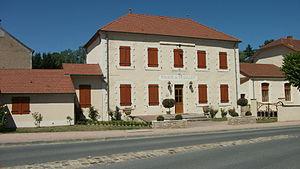
La mairie de Seuillet (Allier, Auvergne-Rhône-Alpes, France).
Seuillet est une commune française, située dans le département de l'Allier en région Auvergne-Rhône-Alpes. Elle fait partie de l'aire urbaine de Vichy.